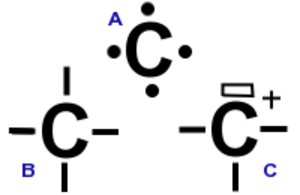
Un carbocation, parfois appelé ion carbonium ou ion carbenium, est un ion dérivé d'un composé organique, qui possède une charge électrique positive sur un ou plusieurs atomes de carbone. Les carbocations sont des intermédiaires de réaction.